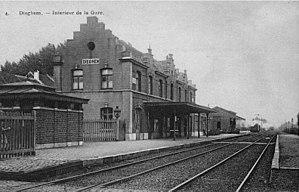
L'intérieur de la gare avec son bâtiment vers 1900.
La gare de Diegem est une gare ferroviaire belge de la ligne 36, Bruxelles-Nord - Liège-Guillemins, située à Diegem section de la commune de Machelen dans la province du Brabant flamand en Région flamande.